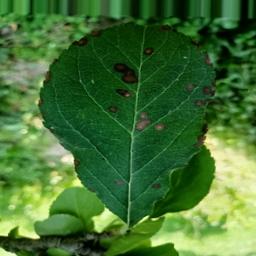
Label: Alternaria